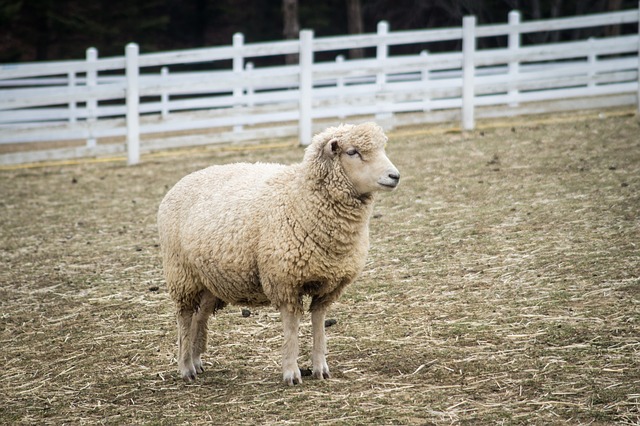
Label: pecora